Dino Staffa

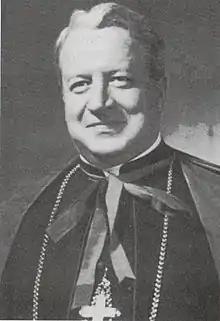
Dino Staffa (between 1960 and 1970)

Dino Staffa (14 August 1906 – 7 August 1977) was an Italian cardinal of the Roman Catholic Church. He served as prefect of the Apostolic Signatura from 1967 until his death, and was elevated to the cardinalate in 1967.